Imitation of Christ (designs)

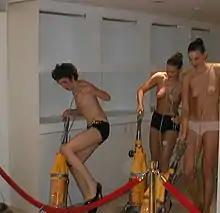
Exhibition in 2002, which featured sex models half-nude, vacuuming carpets

Originally conceived as an art collective in 2000, Imitation of Christ was founded by former art students Tara Subkoff and Matthew Damhave. Subkoff had dropped out of art school and had worked as an actress prior to forming the project. The project, according to Subkoff, was quickly "confused" by many to be a fashion line, which led to the pair designing a total of four collections together before Damhave left the project in 2001. Named after the fifteenth-century devotional text of the same name, as well as a Psychedelic Furs song, their shows were theatrical, political (one season, they demanded money from guests and donated it to charities), while simultaneously intriguing fashion editors with beautiful clothes. In its earliest forms, Subkoff appointed Chloë Sevigny as the line's creative director. The exhibitions were described as guerrilla in style, with their early shows being held in a funeral parlor in the Manhattan's East Village. Models who wore the pieces for runway shows included actress Scarlett Johansson, and included both men's and women's pieces.